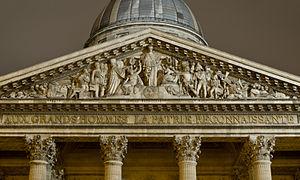
Vue nocturne du Panthéon de Paris, France.